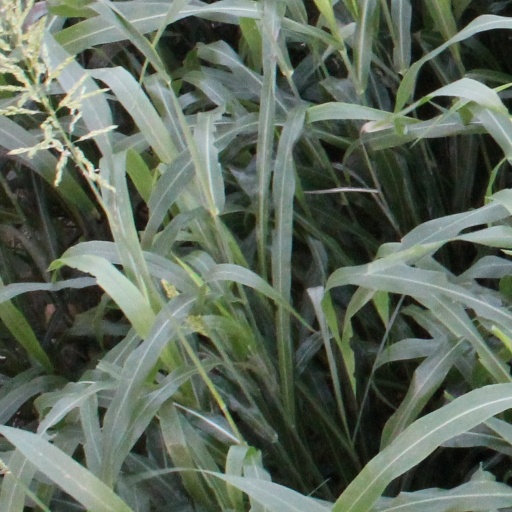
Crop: sorghum